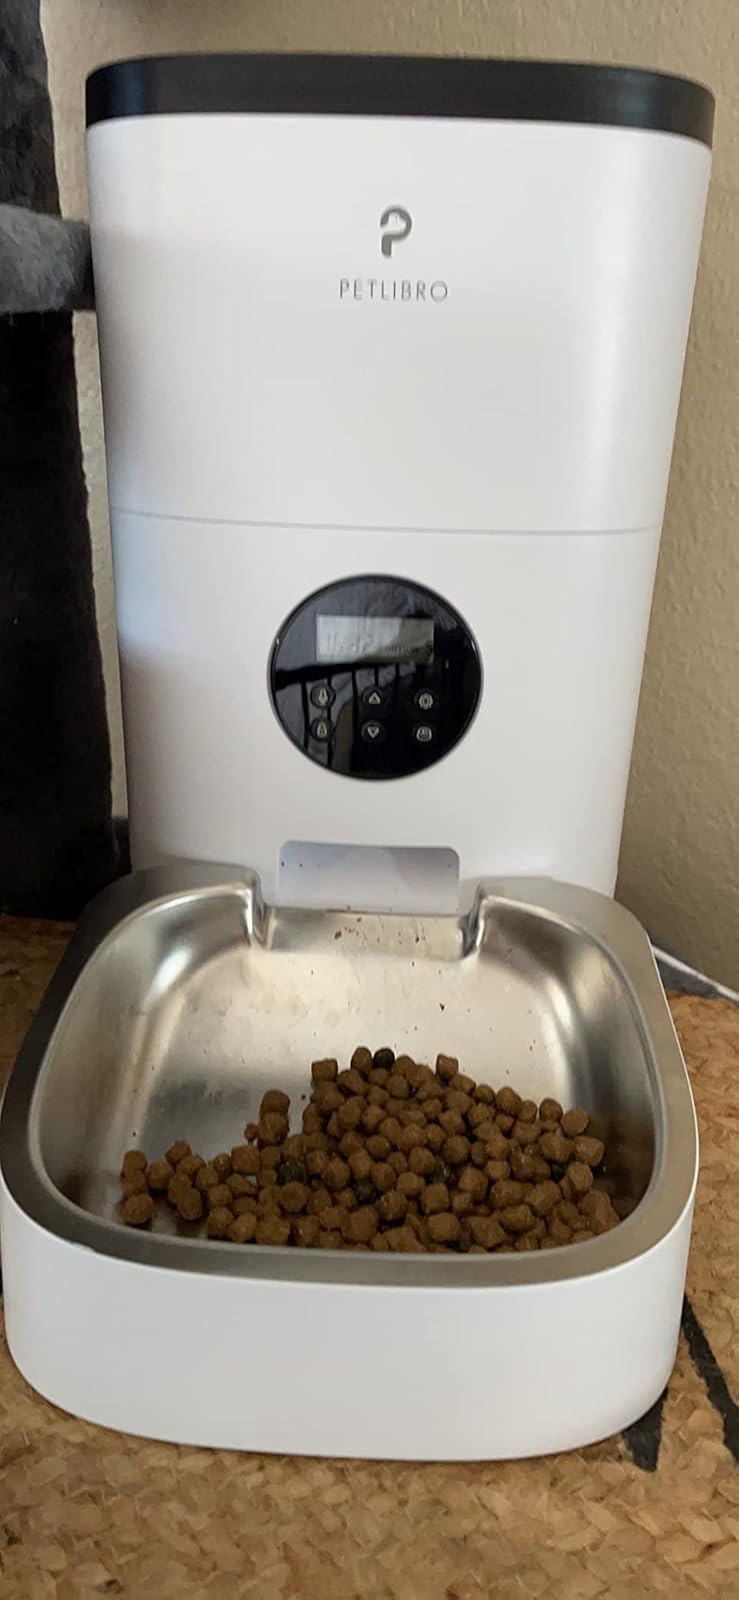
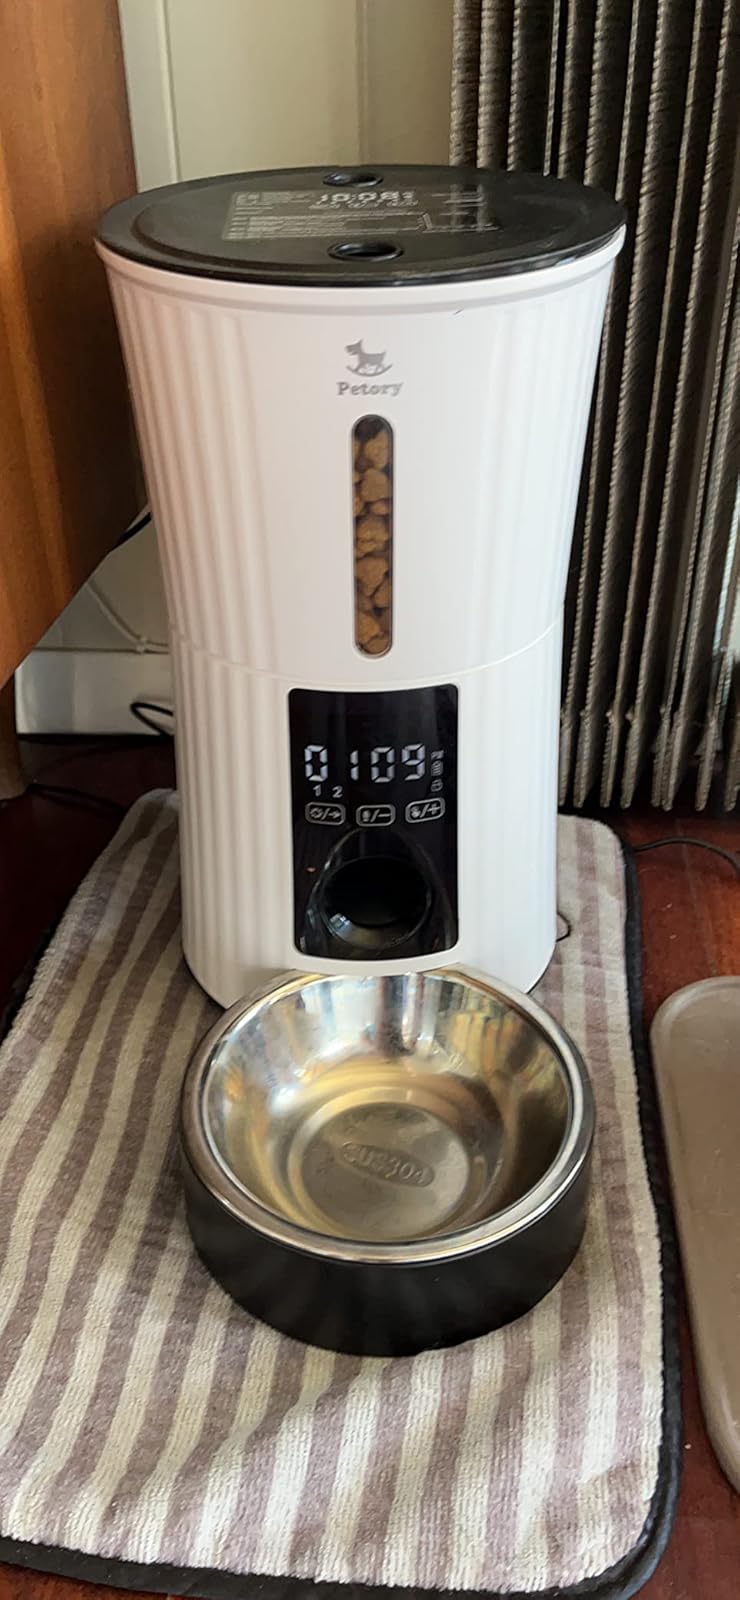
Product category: items_feeder
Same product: no